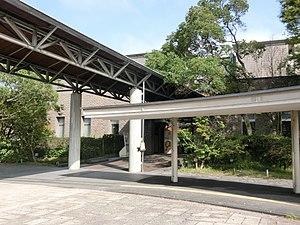
Le Musée du lac Biwa, surnommé Biwahaku et dont le nom officiel est le Musée préfectoral de Shiga, Lac Biwa, est un musée préfectoral de la préfecture de Shiga, situé dans la ville de Kusatsu, sur la péninsule de Karasuma, aux abords des rives du Lac Biwa, le lac le plus ancien au Japon. Il est le plus grand musée d'interprétation sur le lac Biwa et compte de nombreuses expositions, dont un aquarium d'eau douce. Le expositions alterneront sur trois thèmes jusqu'en 2020.